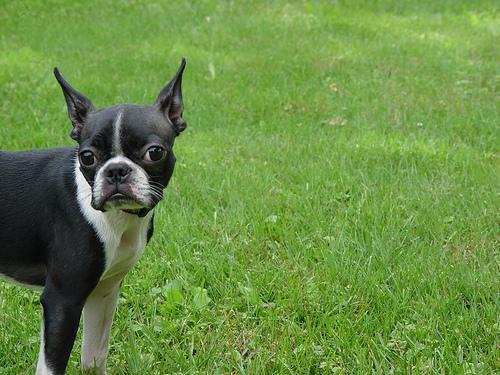
Boston_bull